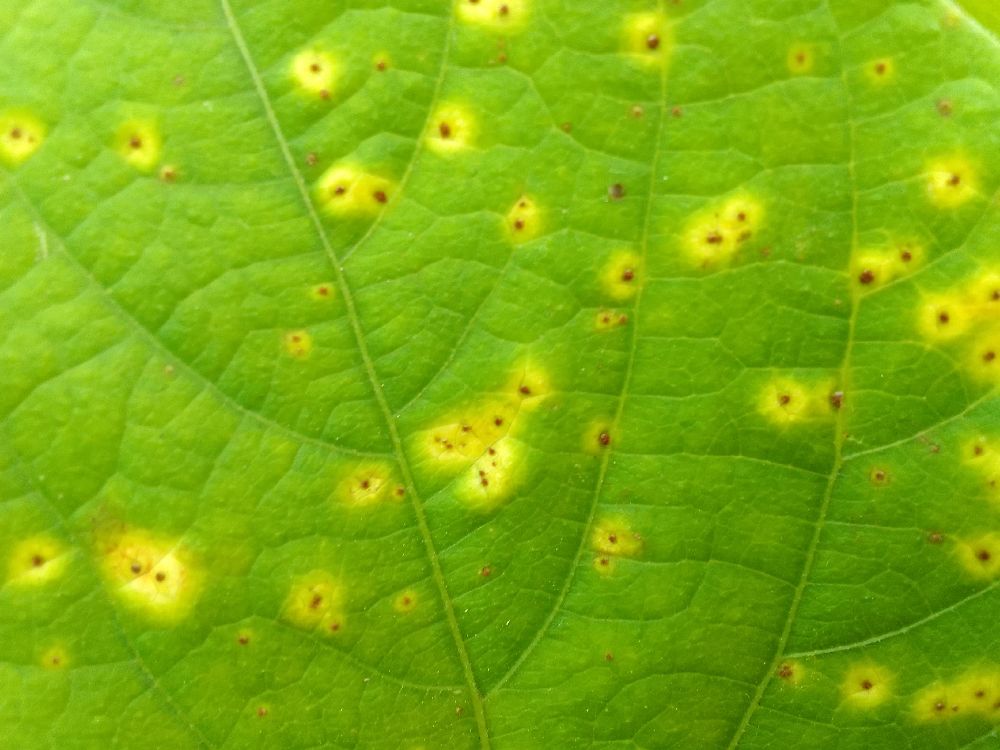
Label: rust